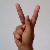
The image shows a hand gesture representing the letter 'K' in Indian Sign Language.